Statue of Millicent Fawcett

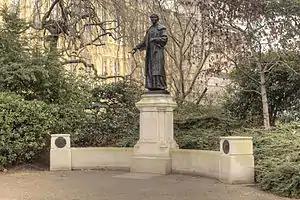
The Emmeline and Christabel Pankhurst Memorial in Victoria Tower Gardens in 2015

In addition to the campaign for a statue of Fawcett, a rival campaign existed to install a statue of Emmeline Pankhurst in Parliament Square, which had begun in 2014. This campaign was backed by the former Prime Minister David Cameron, the former MP Neil Thorne, the Leader of the House of Commons Andrea Leadsom and the first female Speaker of the House of Commons Betty Boothroyd. An existing statue of Pankhurst, the Emmeline and Christabel Pankhurst Memorial, has stood in Victoria Tower Gardens next to the Palace of Westminster since 1958. The Pankhurst campaign had initially sought to move this statue into Parliament Square, but discovered that it was too small to be placed there. The campaign commissioned sculptor Angela Conner to produce a tall statue of Pankhurst. Discussions were held about installing a pair of statues in the square, portraying both Fawcett and Pankhurst.